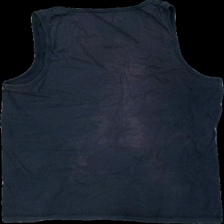
View: back
Type: Tank top
Category: Men
Brand: Soc (Stadium)
Colors: Blue, White
Material: 100% cotton
Pattern: Other
Cut: Regular
Size: S
Season: All
Stains: Major
Damage: fläckar
Damage location: top center
Damage 2: fläckar
Damage 2 location: middle center
Damage 3: fläckar
Damage 3 location: bottom center
Price range: <50
Recommended usage: Export
Description: blått linne med text fram, missfärgad bak
Comment: missfärgad